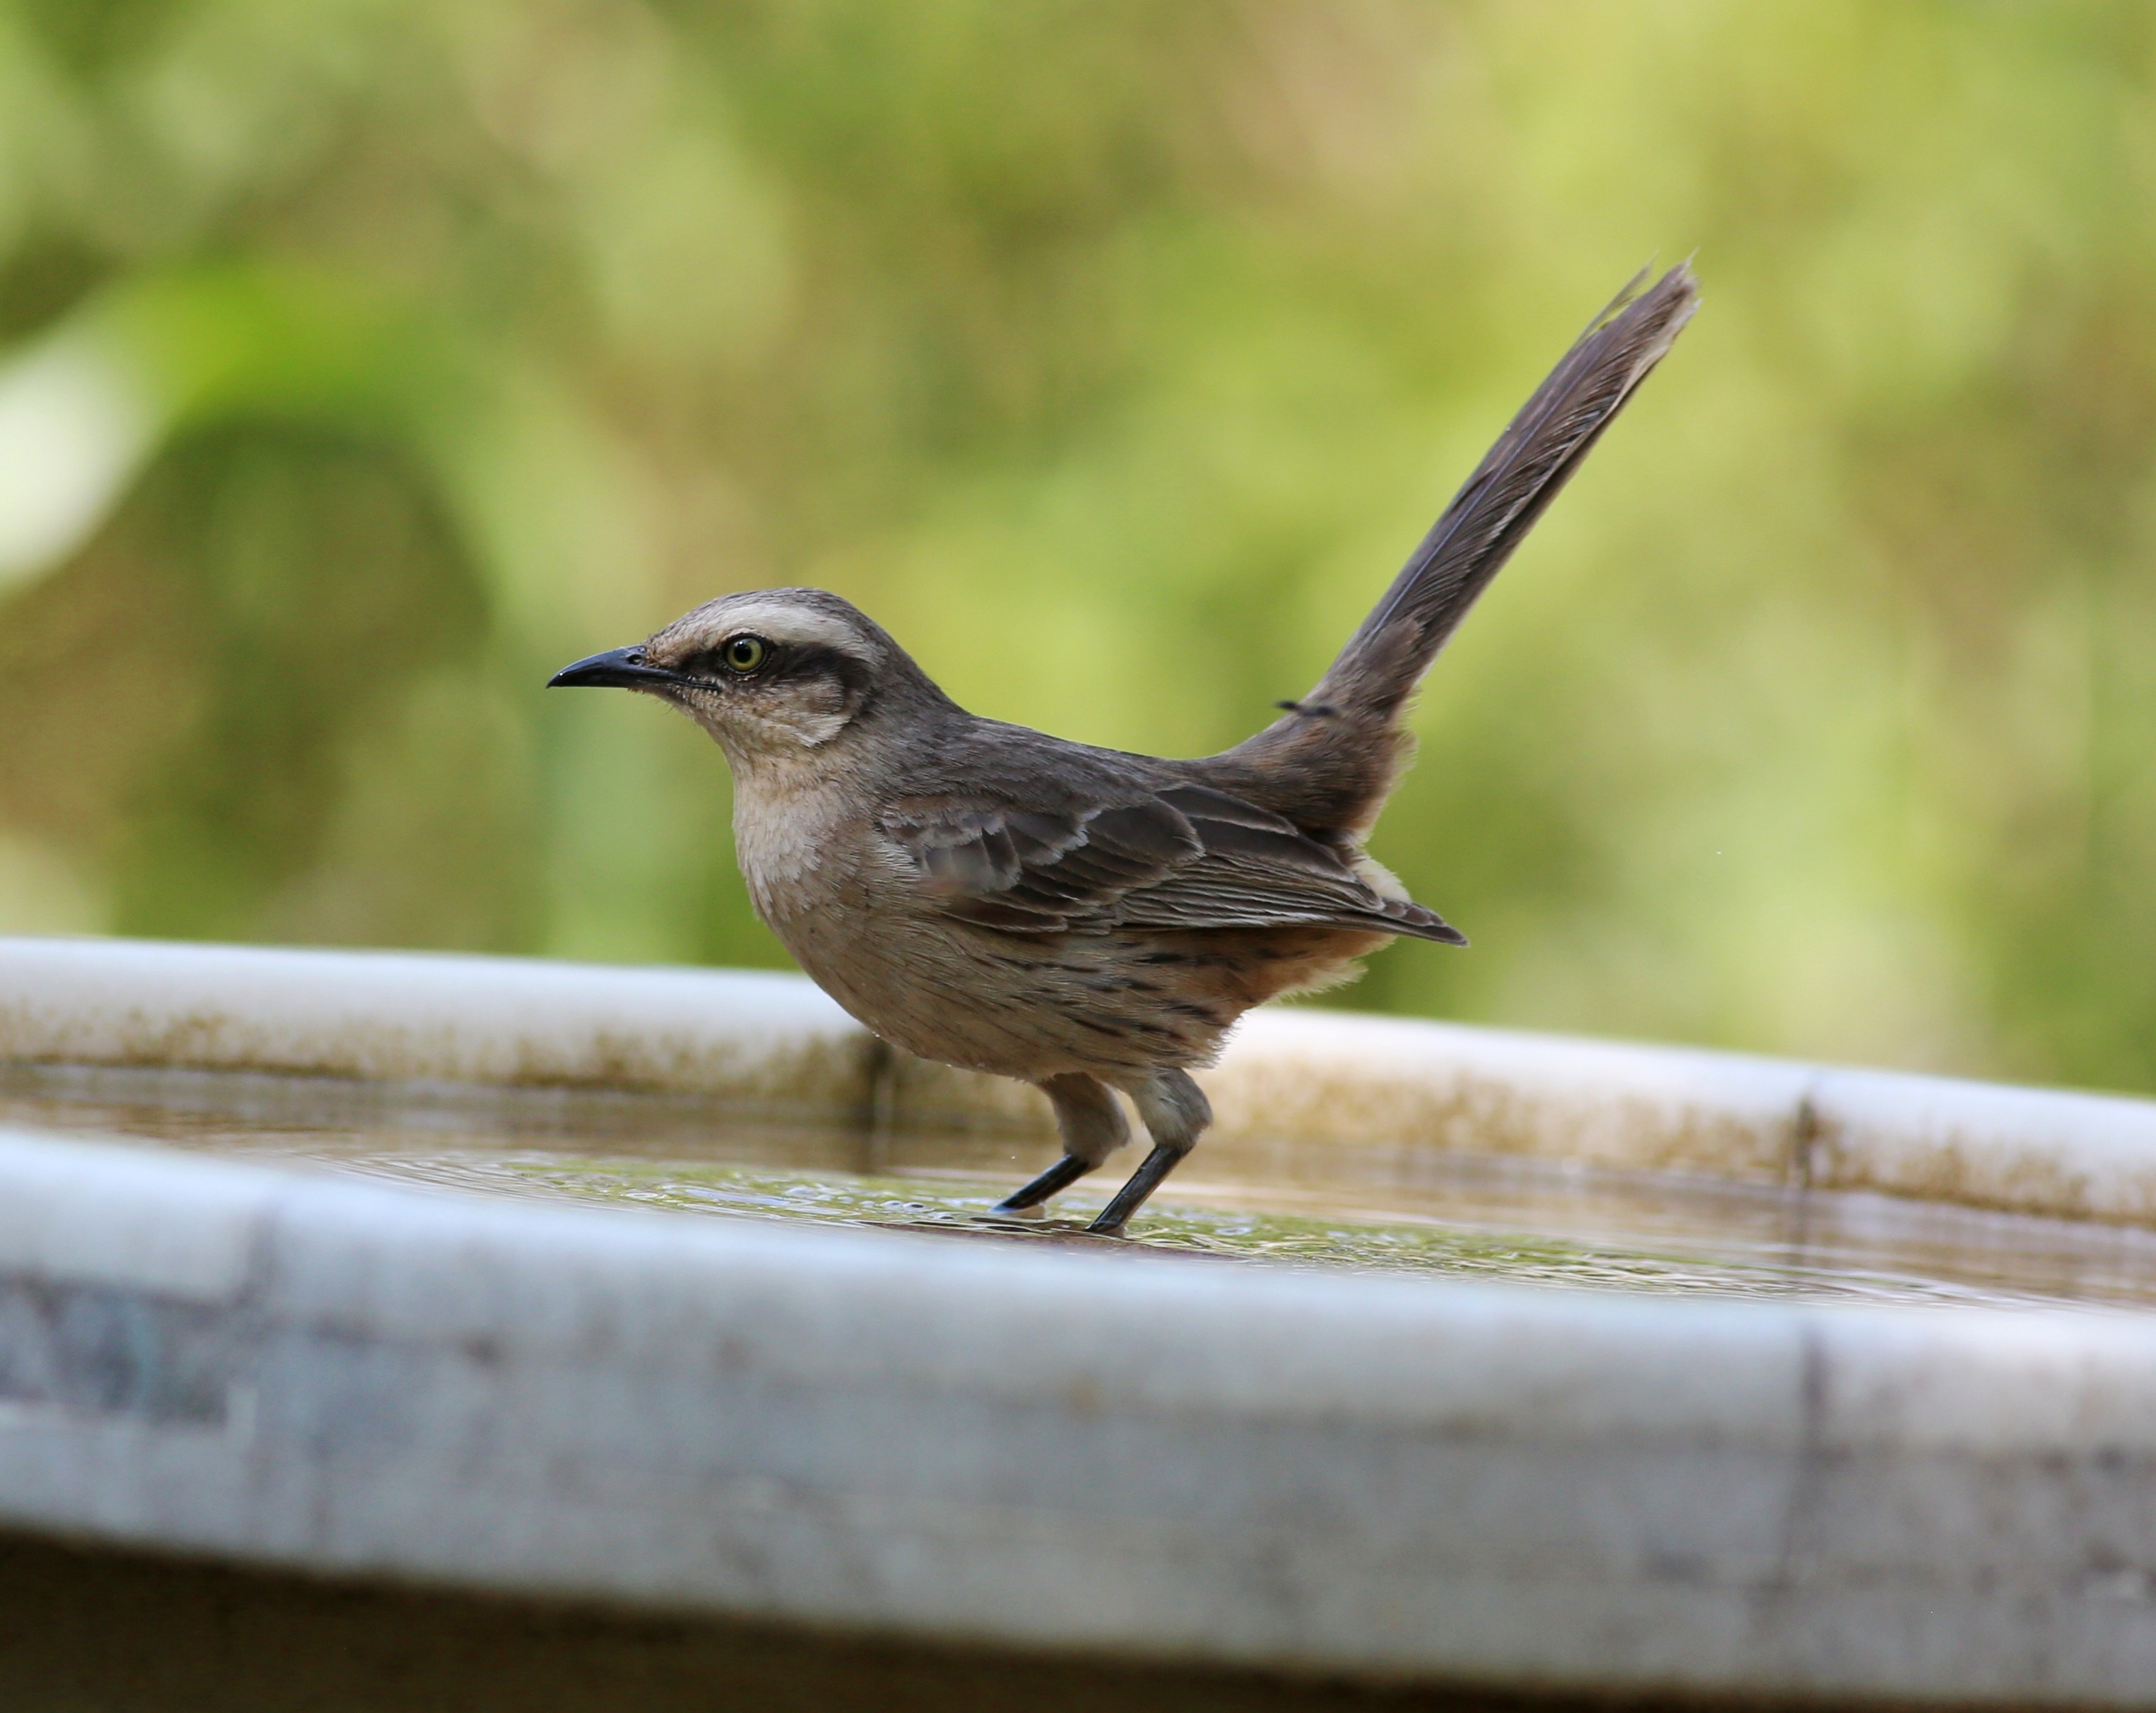
nature, branch, bird, wildlife, beak, natural, fauna, close up, vertebrate, sparrow, habitat, brasileira, wren, i knew the field, water cooler, perching bird, cinclidae